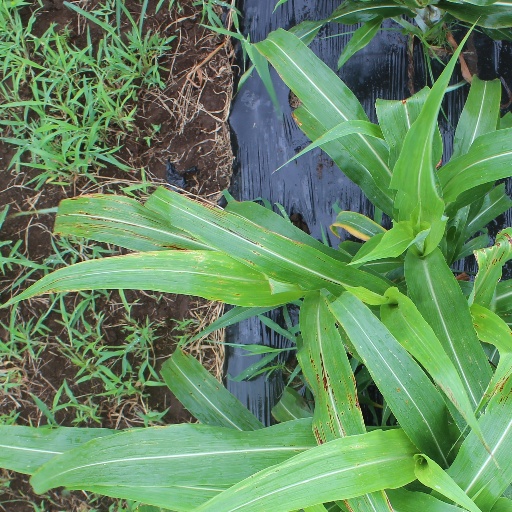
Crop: sorghum